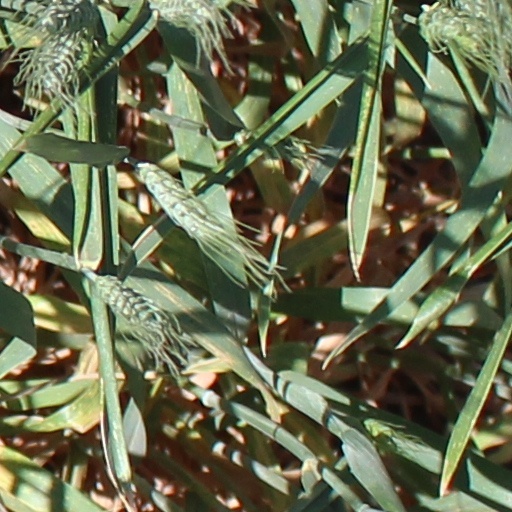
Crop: wheat